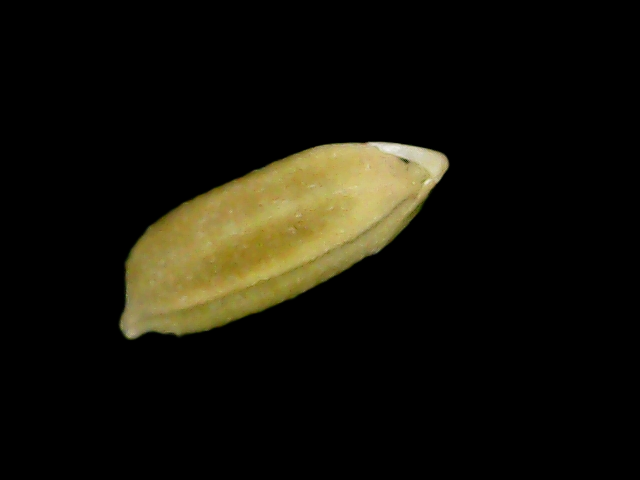
Rice variety: Bd95